Yorktown campaign

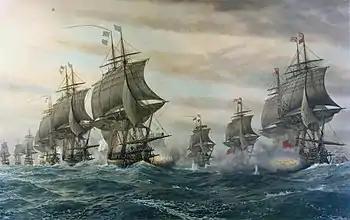
The Battle of the Chesapeake

Admiral de Barras sailed with his fleet from Newport, carrying the French siege equipment, on August 25. He sailed a route that deliberately took him away from the coast to avoid encounters with the British. De Grasse reached the Chesapeake on August 30, five days after Hood. He immediately debarked the troops from his fleet to assist Lafayette in blockading Cornwallis, and stationed some his ships to blockade the York and James Rivers.